High-altitude pulmonary edema

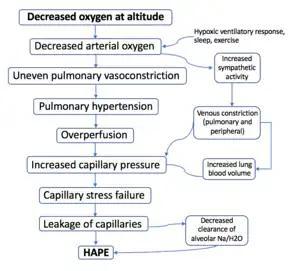
Currently proposed pathophysiology of HAPE.

Though it remains a topic of intense investigation, multiple studies and reviews over the last several years have helped to elucidate the proposed mechanism of HAPE. The inciting factor of HAPE is the decrease in partial pressure of arterial oxygen caused by the lower air pressure at high altitudes (pulmonary gas pressures). The resultant hypoxemia is then thought to precipitate the development of: